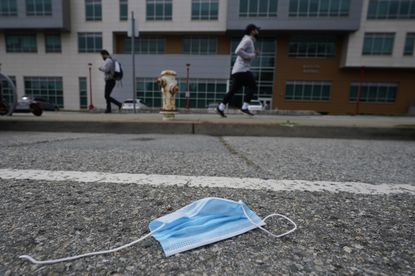
Label: trash